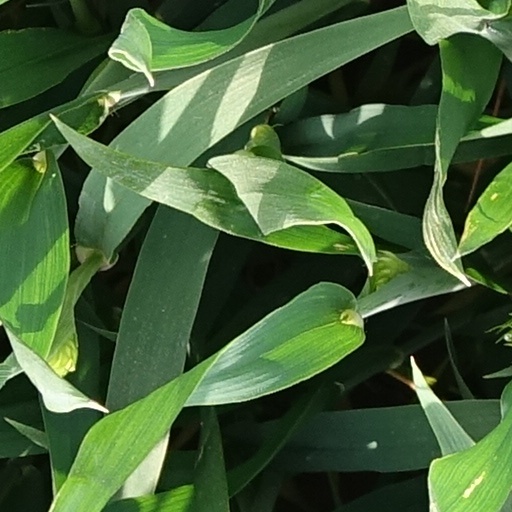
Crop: wheat